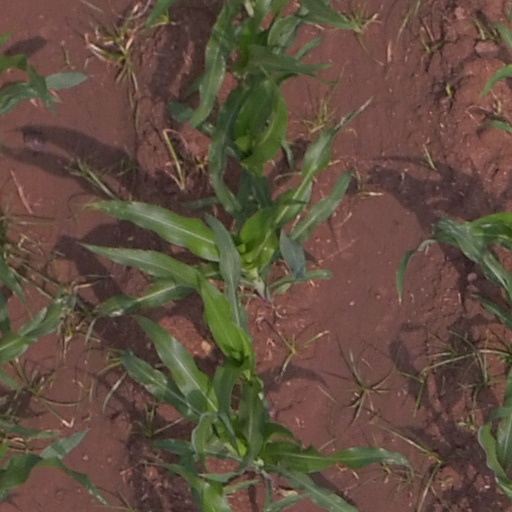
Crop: maize; corn